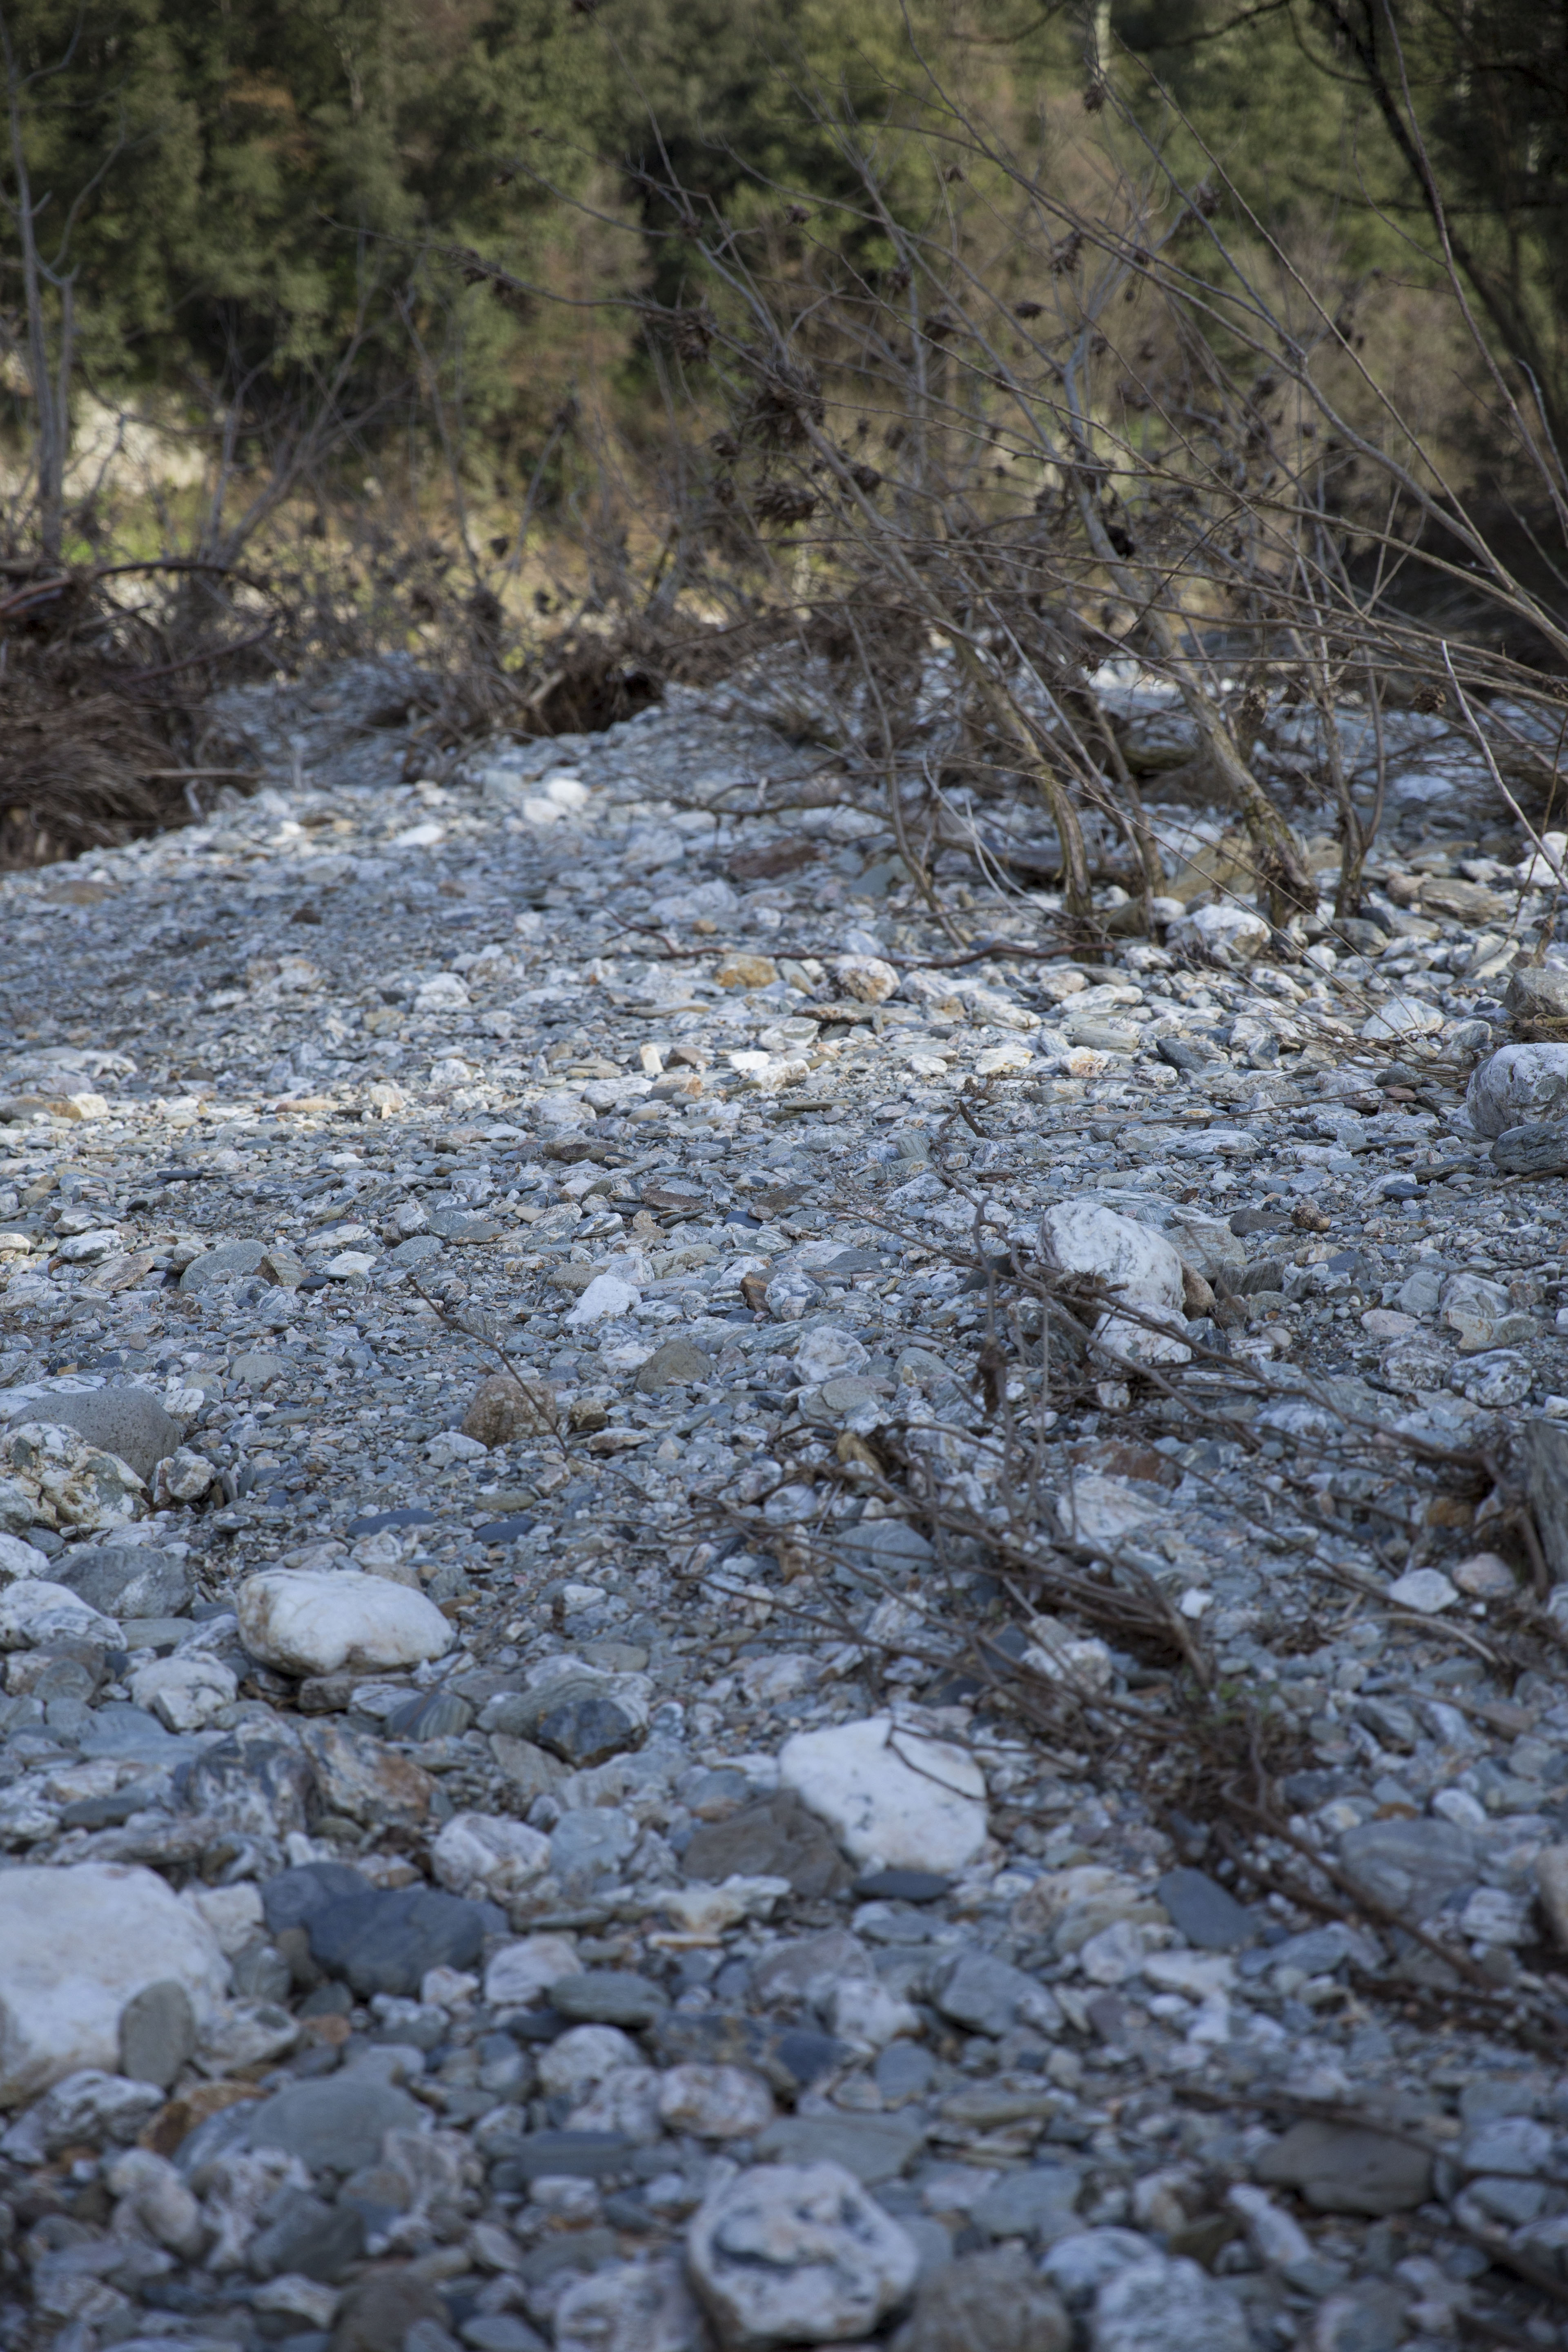
landscape, water, nature, forest, rock, wilderness, snow, winter, trail, frost, river, wildlife, europe, stream, ice, canon, material, stones, plage, paysage, midi, geology, beige, blanc, soleil, gris, sable, ombre, pierres, lumiere, isasza, southfrance, sdfrankreich, zuidfrankrijk, mditerrane, languedocroussillon, gard, courant, galets, exterieur, affluentdurhne, kiesen, ensoleill, ombrage, gardon, saintjeandugard, cevennes, lanschaft, gravires, tributaryofrhne, litdelarivire